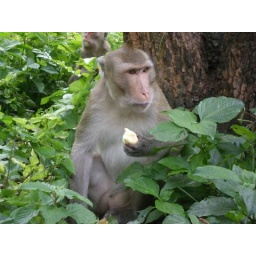
Monkey by the side of the road eating fruit